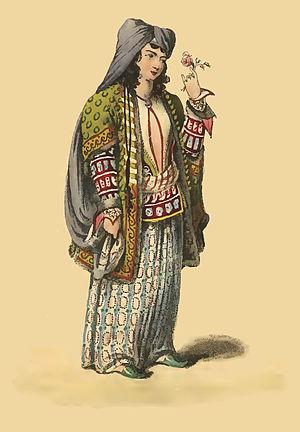
L’histoire de l’Iran couvre des milliers d’années, depuis les civilisations antiques du plateau iranien, l’ancienne civilisation de Jiroft dans la province du Kerman et de Shahr-i Sokhteh dans la province du Sistan et Baluchestan, suivie du royaume d’Élam, entre les actuelles provinces du Khuzistan et du Fars, la civilisation de Lorestan et la floraison de la civilisation de Marlik dans la province du Gilan, et des Mannéens qui à l'origine sont installés au sud du lac d’Orumieh, près de l’actuelle ville de Piranshahr dans la province du Kordestan mais répandus dans l'ensemble des provinces d'Azarbaijan, des Mèdes et des Perses qui fondent l’empire achéménide, des Parthes, des Sassanides jusqu’à l'actuelle République islamique d'Iran.
L'iranologie est un champ interdisciplinaire d'études du monde iranien. Il se compose des études de l'histoire, de la littérature, de l'art et de la culture de la Perse et de l'Iran d'aujourd'hui. Les termes études iraniennes et études persanes se réfèrent aussi aux études de la culture, de l'histoire, des langues et des autres aspects des peuples iraniens tels que les Persans, les Kurdes, les Kassites, les Pachtounes, les Ossètes, les Scythes, les Tadjiks, etc.